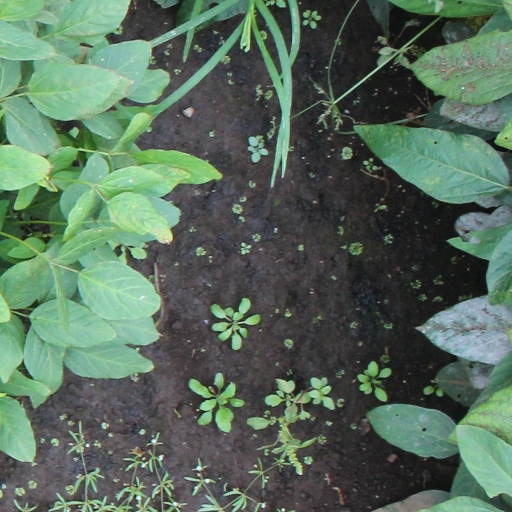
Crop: soybean